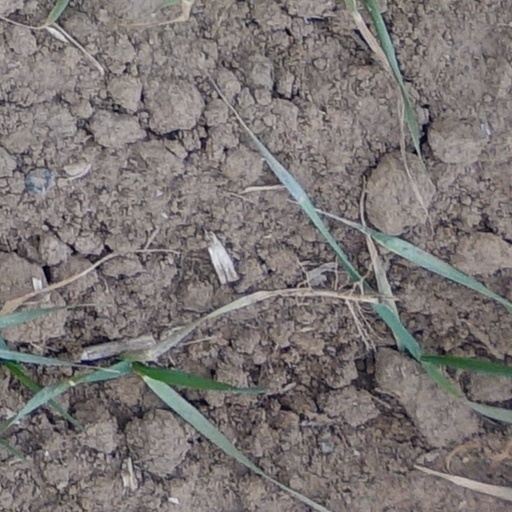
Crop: wheat